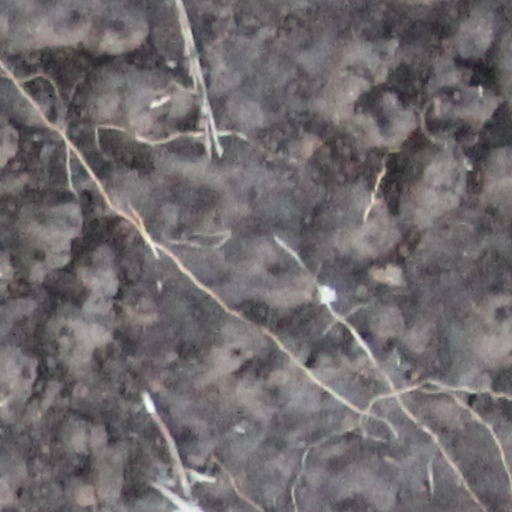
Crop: wheat